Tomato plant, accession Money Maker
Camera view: horizontal (90 deg, fisheye); turntable rotation: 120 degrees
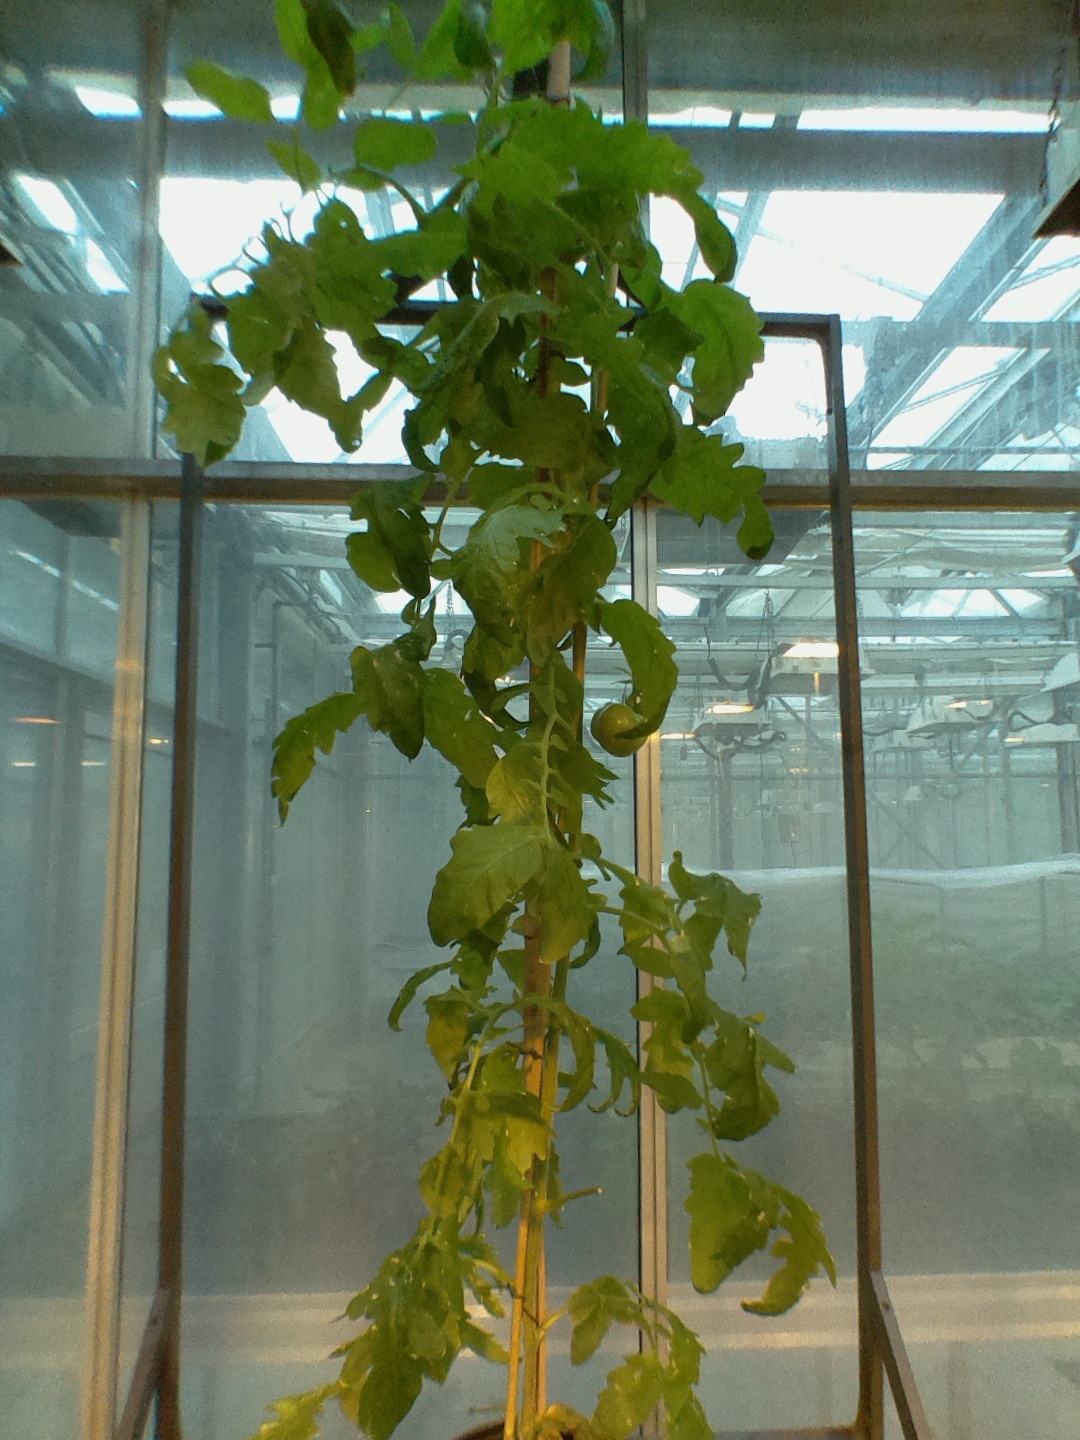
BBCH growth stage 74: 40%-50% of final fruit size